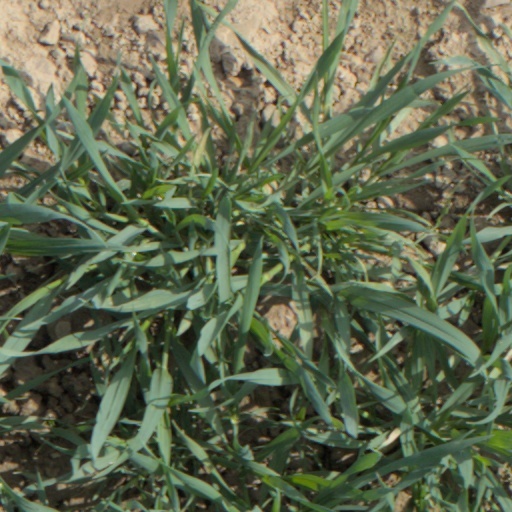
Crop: wheat